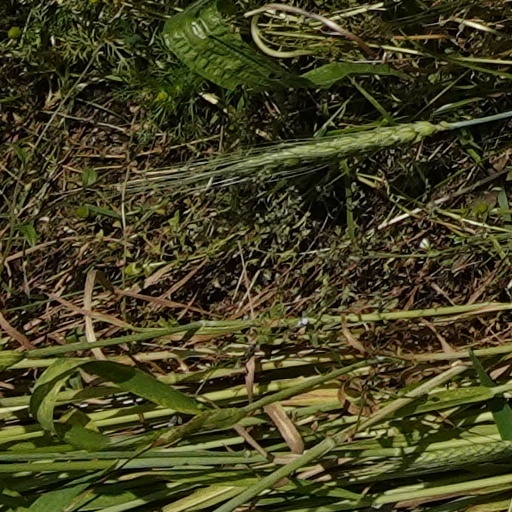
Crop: wheat